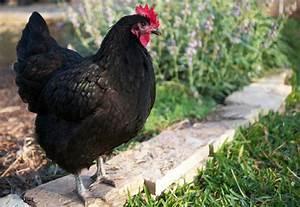
chicken